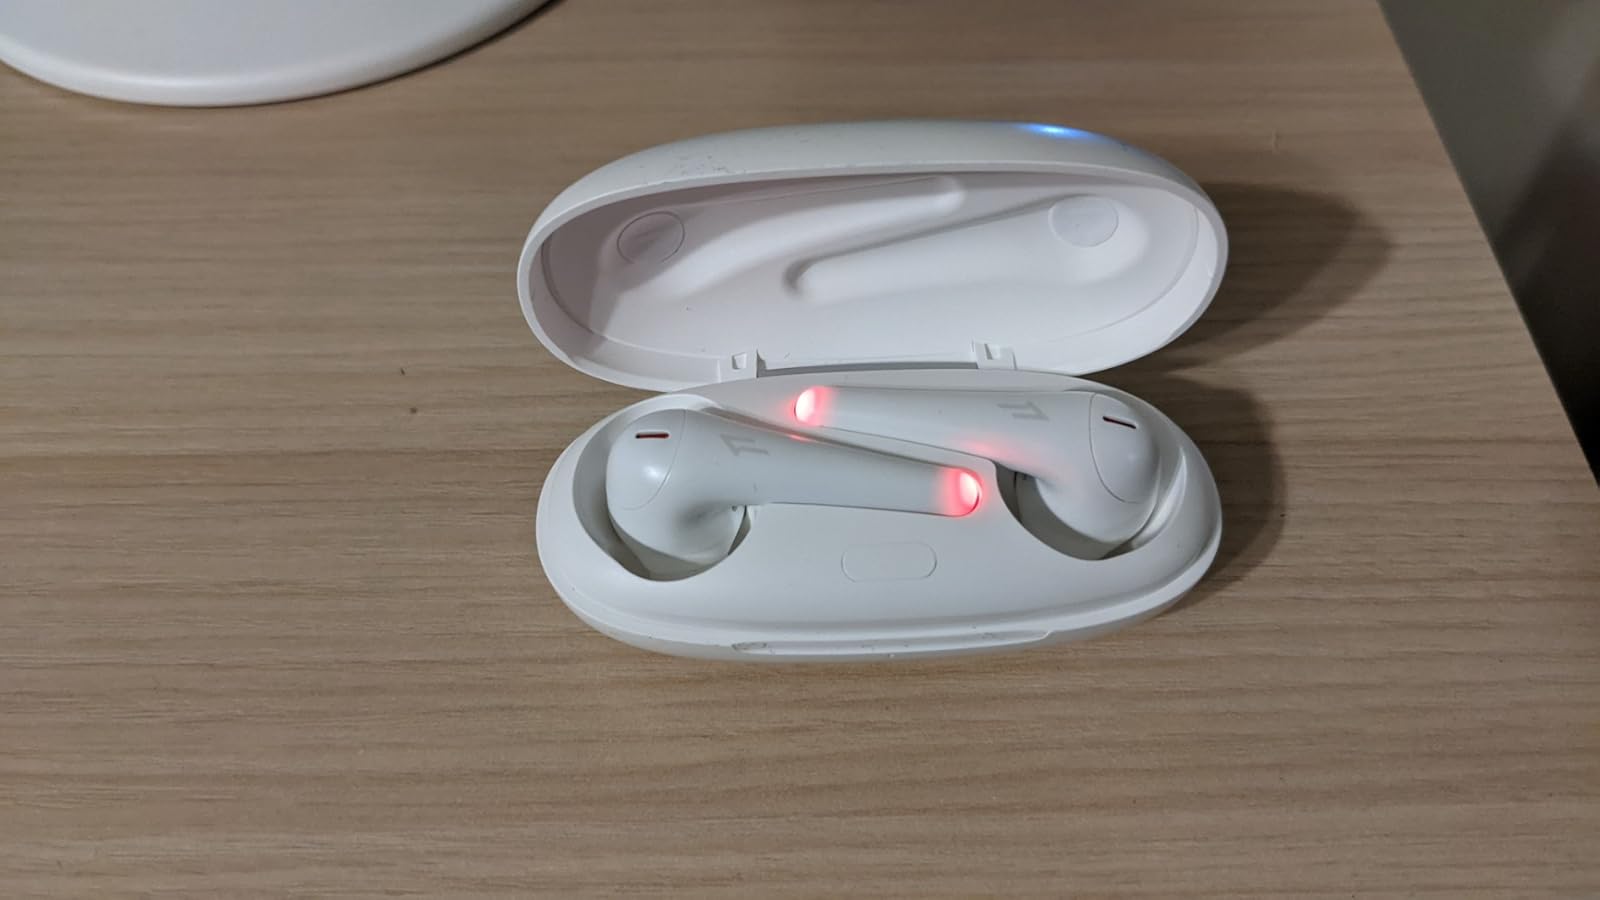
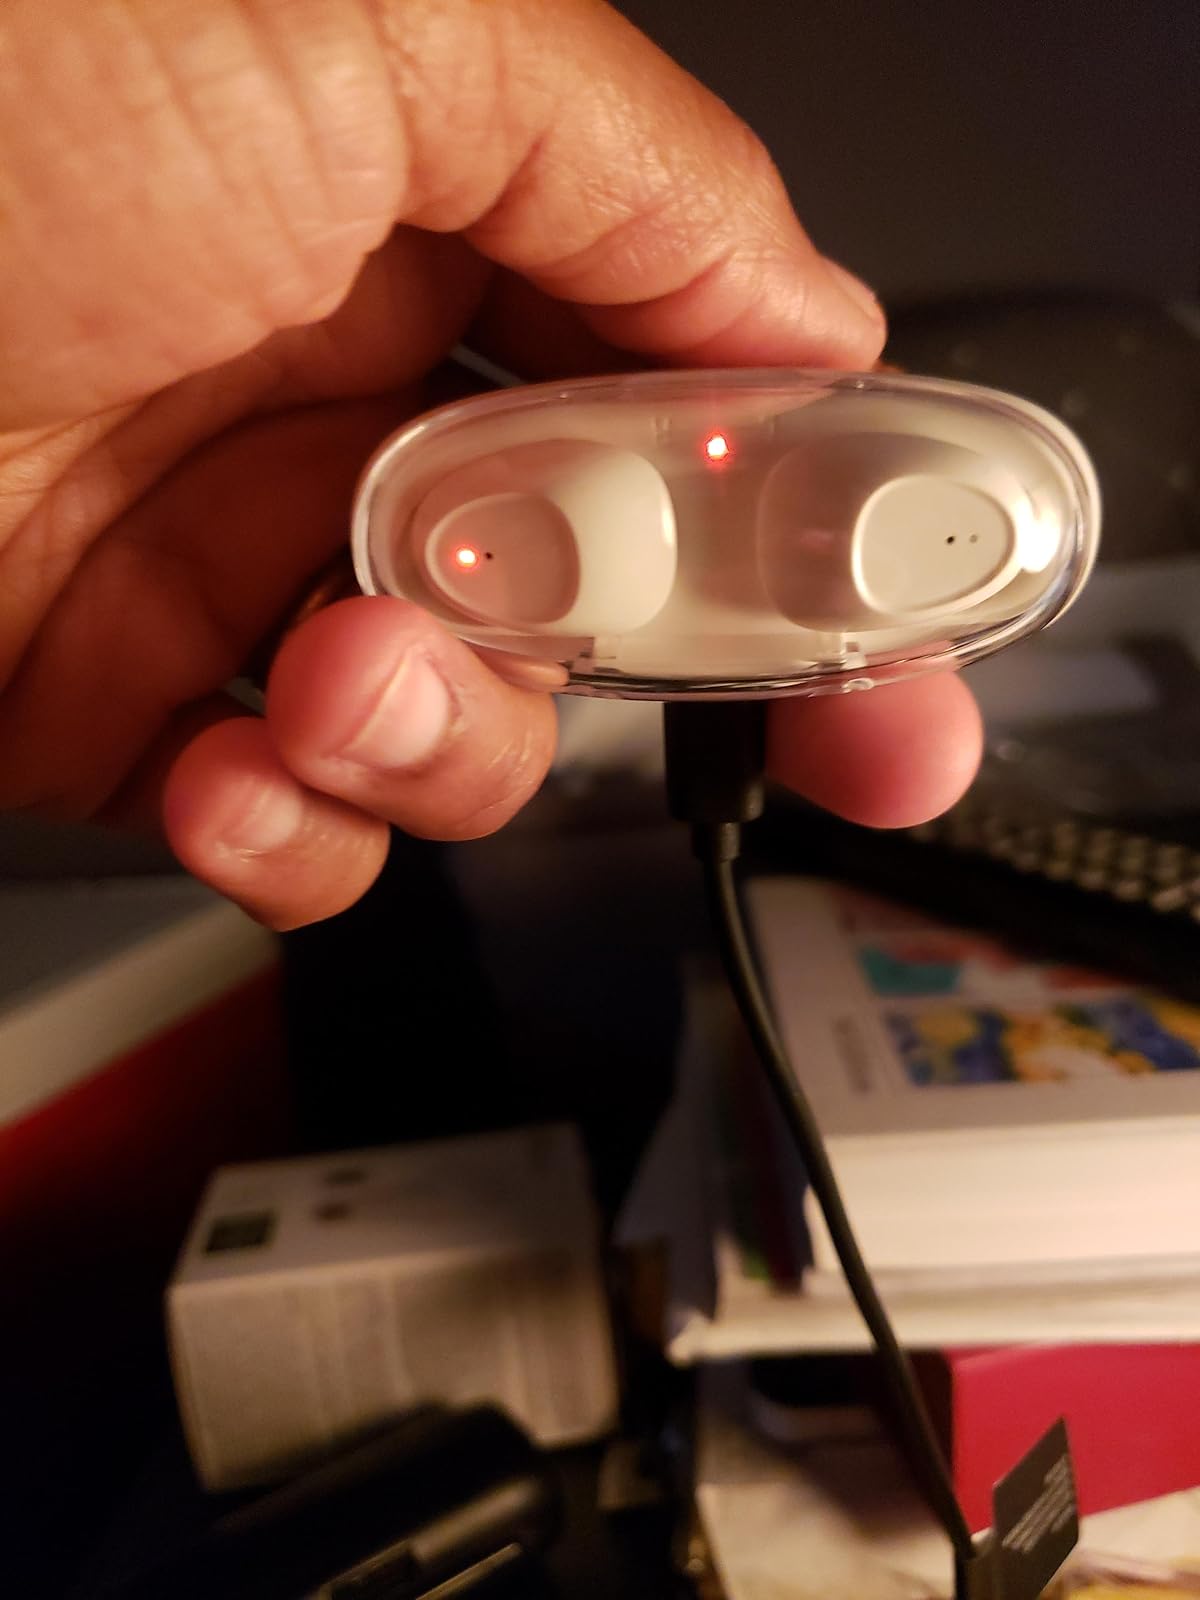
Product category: earbuds
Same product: no